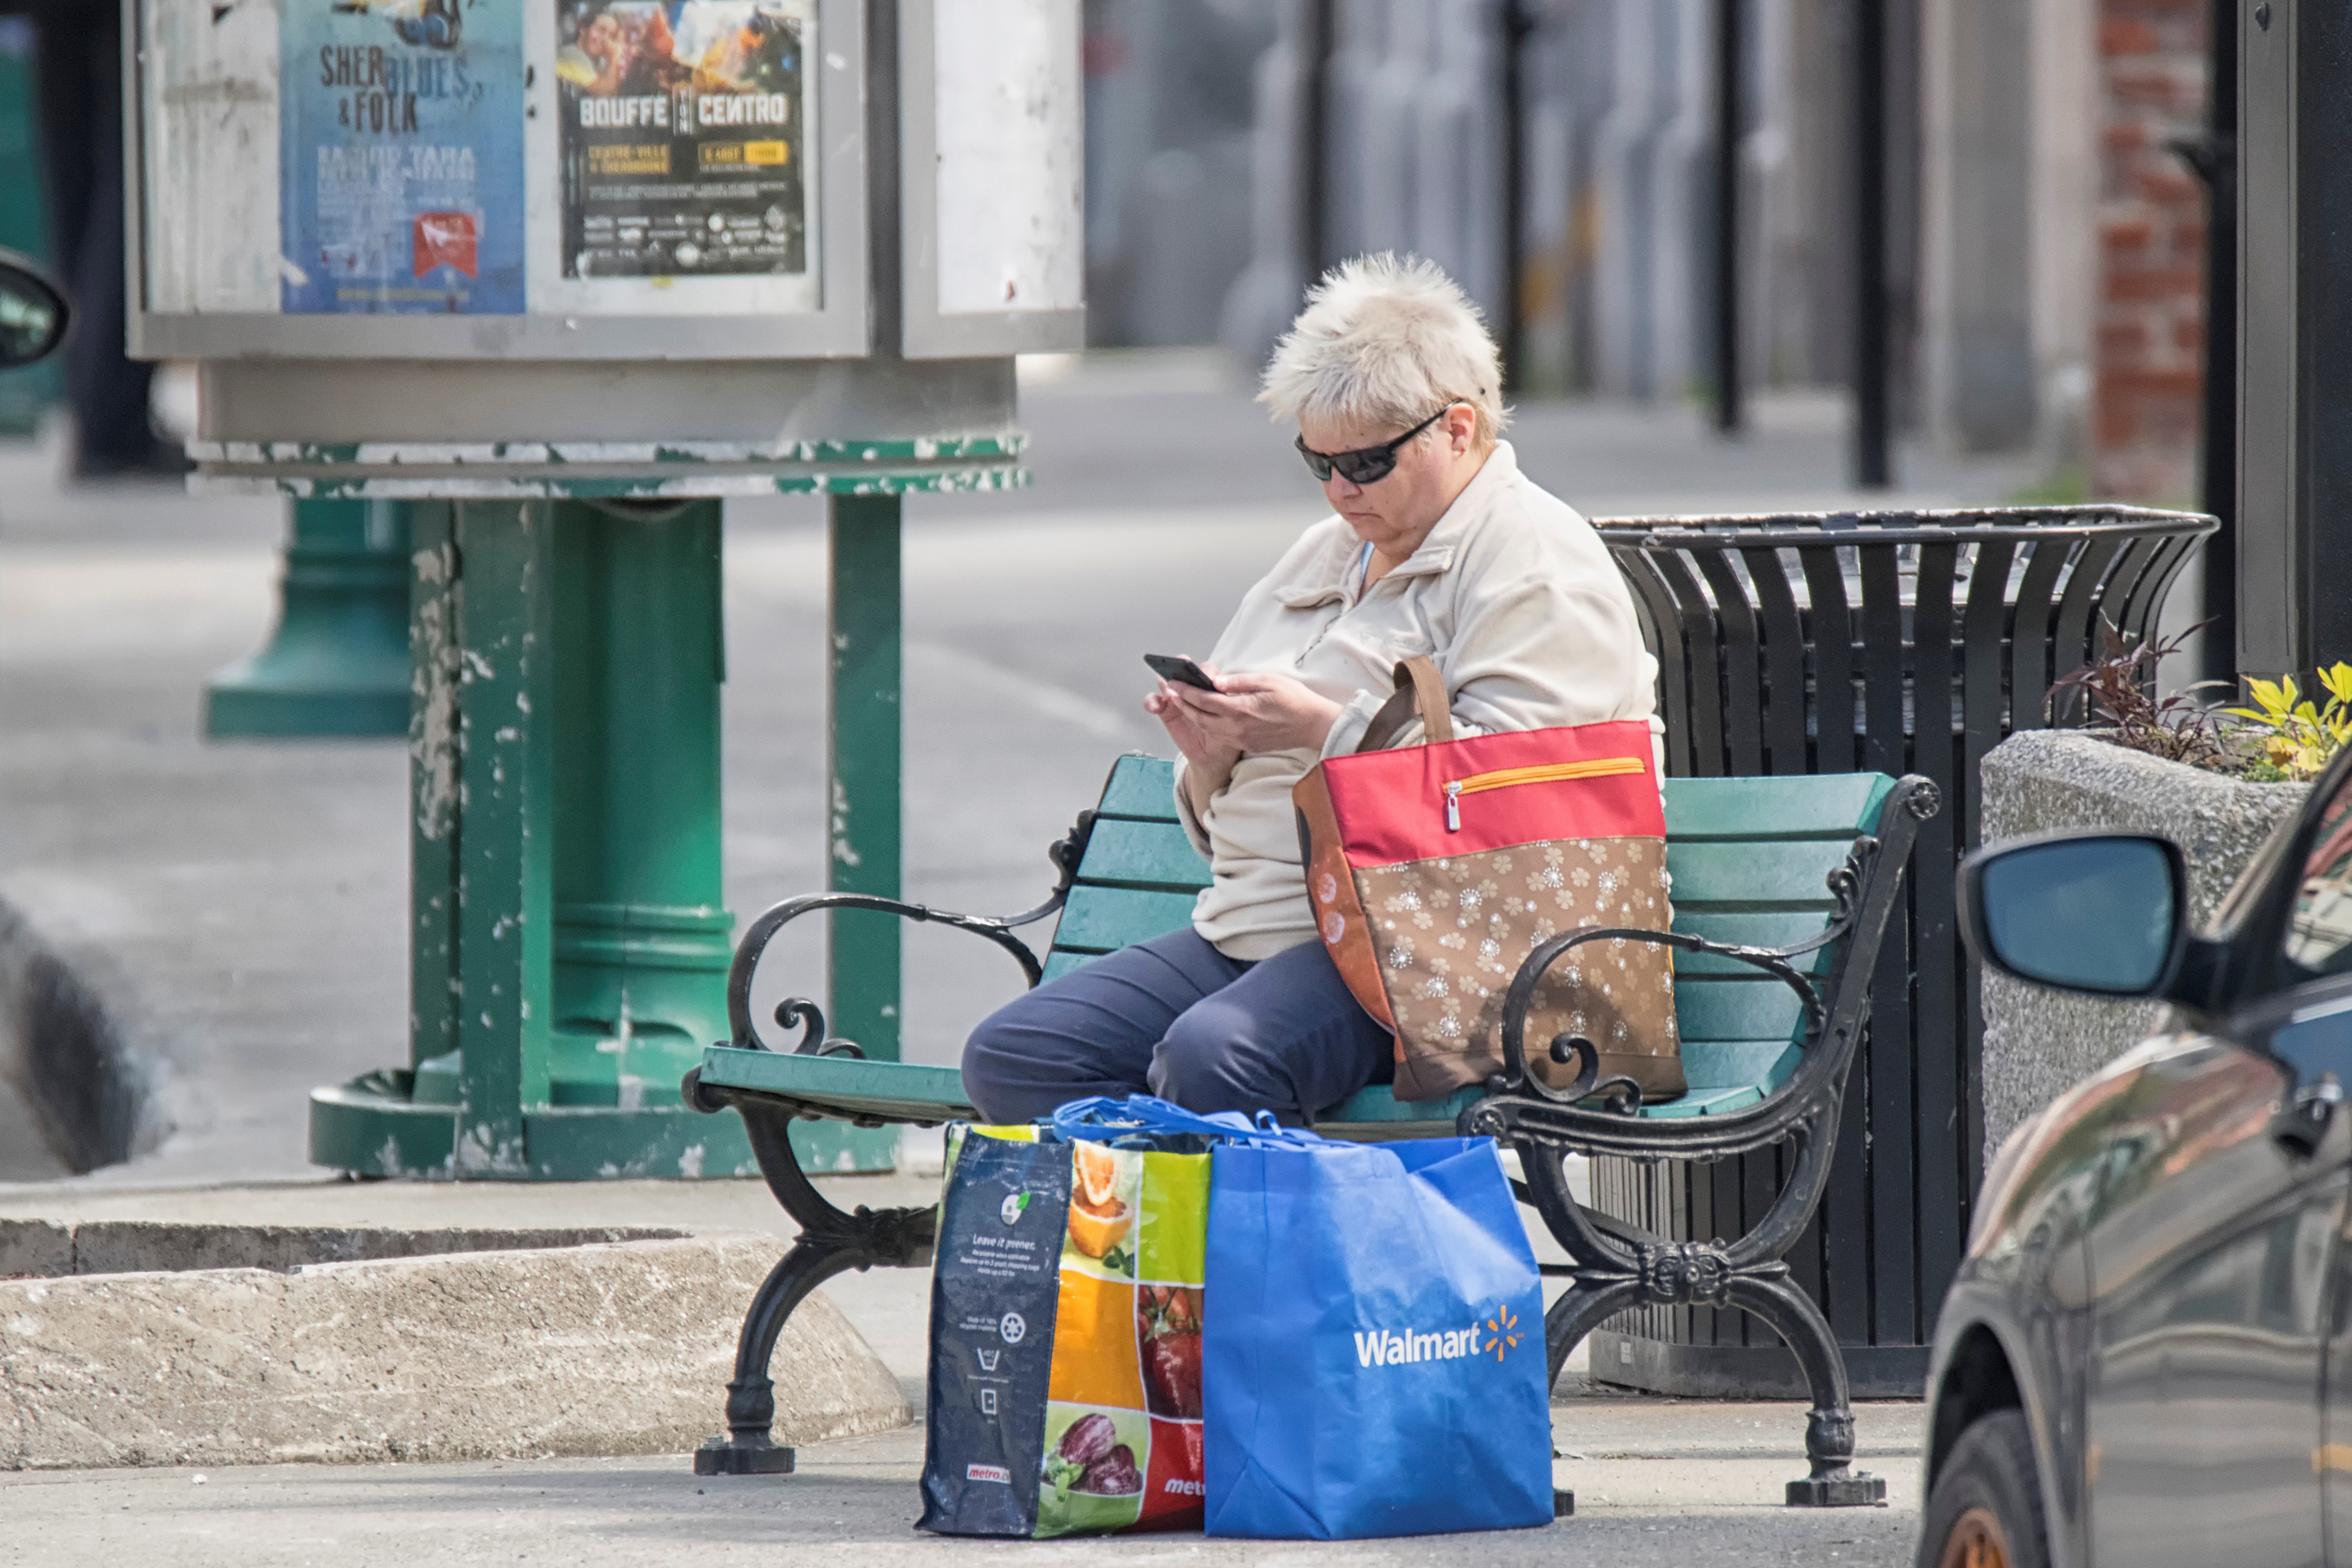
pedestrian, person, road, street, vendor, shopping, canada, quebec, personne, sherbrooke